Manolete

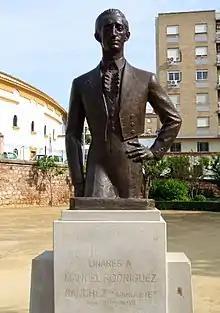
Monument to Manolete in front of the bullring in Linares

Manuel Laureano Rodríguez Sánchez (4 July 1917 – 29 August 1947), known as Manolete, was a Spanish bullfighter.